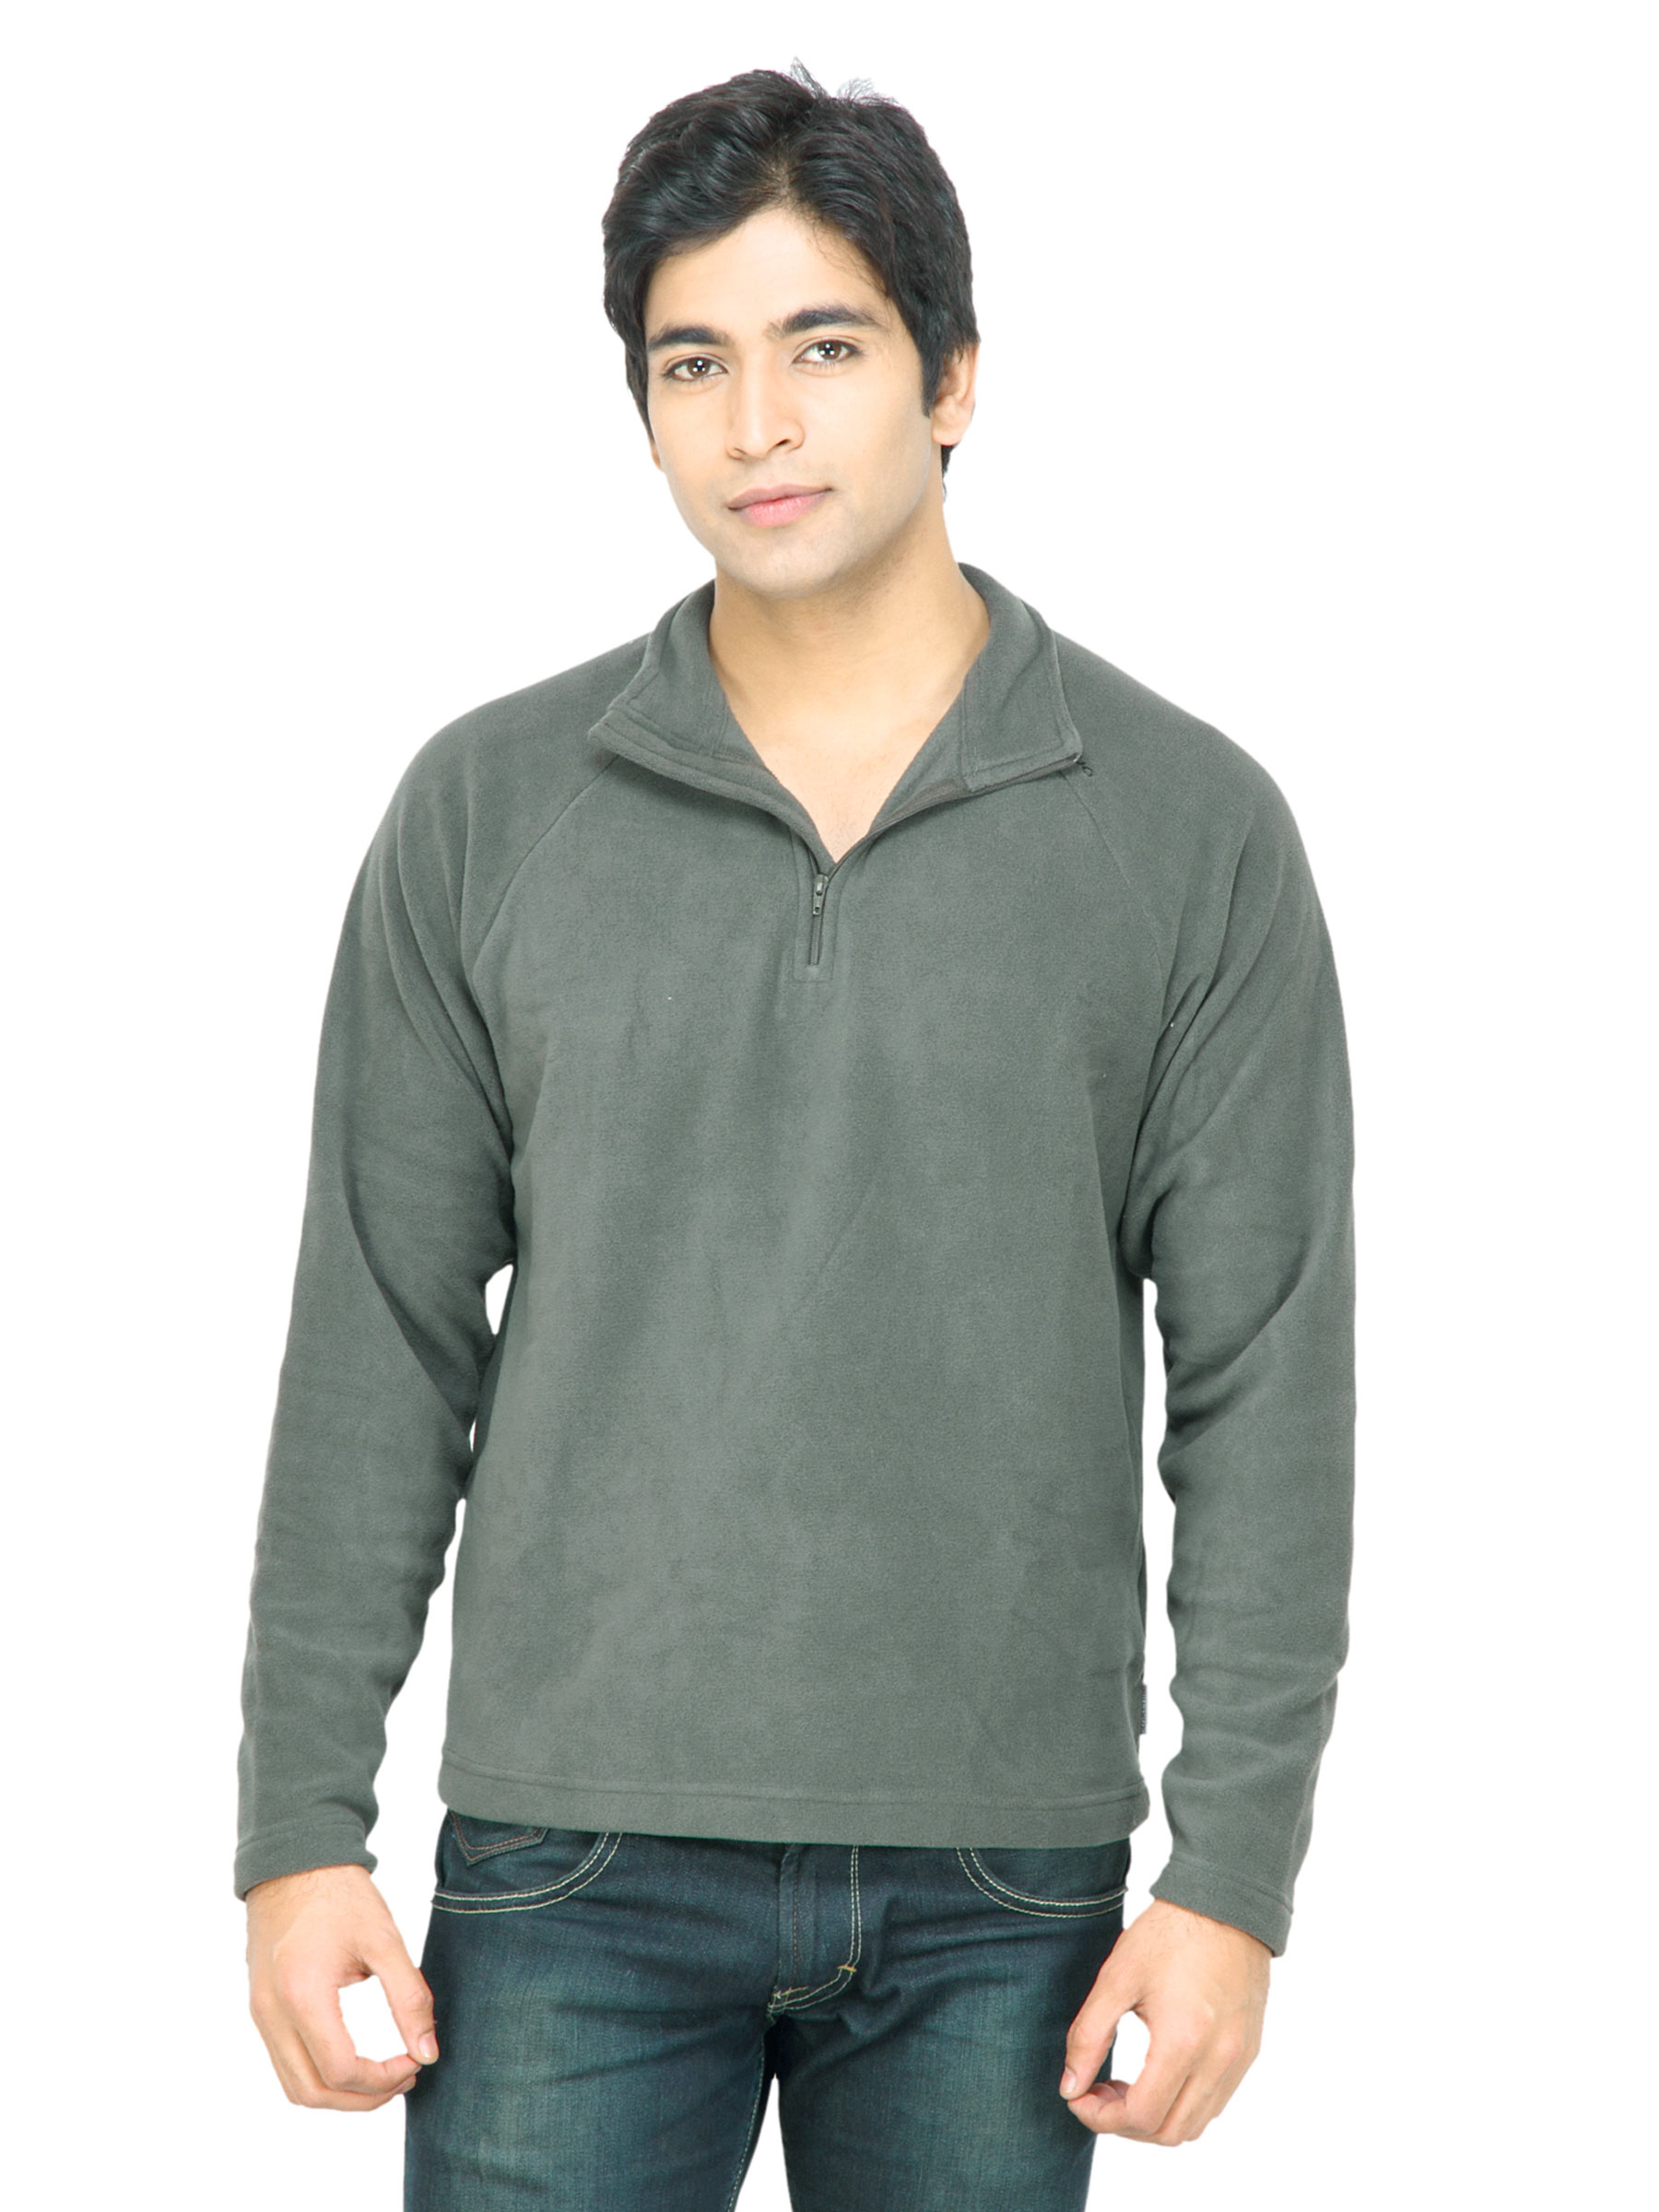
Quechua Men Fleece Olive Sweatshirt
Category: Apparel / Topwear / Sweatshirts
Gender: Men
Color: Olive
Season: Fall 2011
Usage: Casual